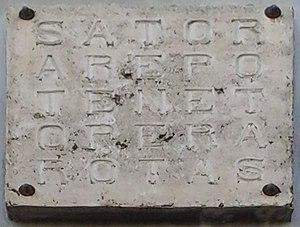
Plaque magique du ""Sator"" d'Ascoli Satriano (Italie) Italiano: Quadrato magico del Sator di Ascoli Satriano"
Le palindrome, du grec πάλιν / pálin et δρόμος / drómos, aussi appelé palindrome de lettres, est une figure de style désignant un texte ou un mot dont l'ordre des lettres reste le même qu'on le lise de gauche à droite ou de droite à gauche, comme dans la phrase « Ésope reste ici et se repose » ou encore « La mariée ira mal » à un accent près.
Le carré Sator est un carré magique contenant le palindrome latin SATOR AREPO TENET OPERA ROTAS. Ce carré figure dans plusieurs inscriptions latines, la plus ancienne connue qui a été trouvée à Pompéi ne pouvant être postérieure à l'an 79.